Combination plate

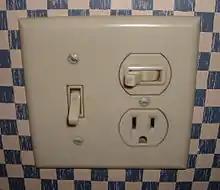
A combination wall plate

A combination plate can refer to a combination wall plate that has a combination of ports for switches, plugs, etc.